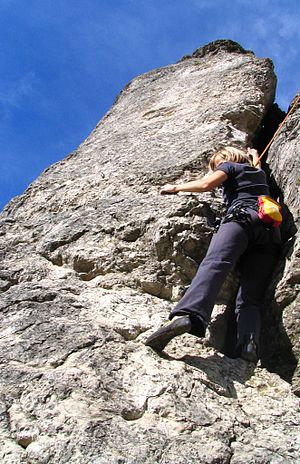
Fränkische Schweiz / Turisme / Grotter
Klatrer på Eulenwand ved Tiefenellern
Fränkische Schweiz er en landskabsregion i Franken. Karakteristisk for området er det bjergrige landskab med markante bjergformationer og grotter, samt et stort antal borge og ruiner.